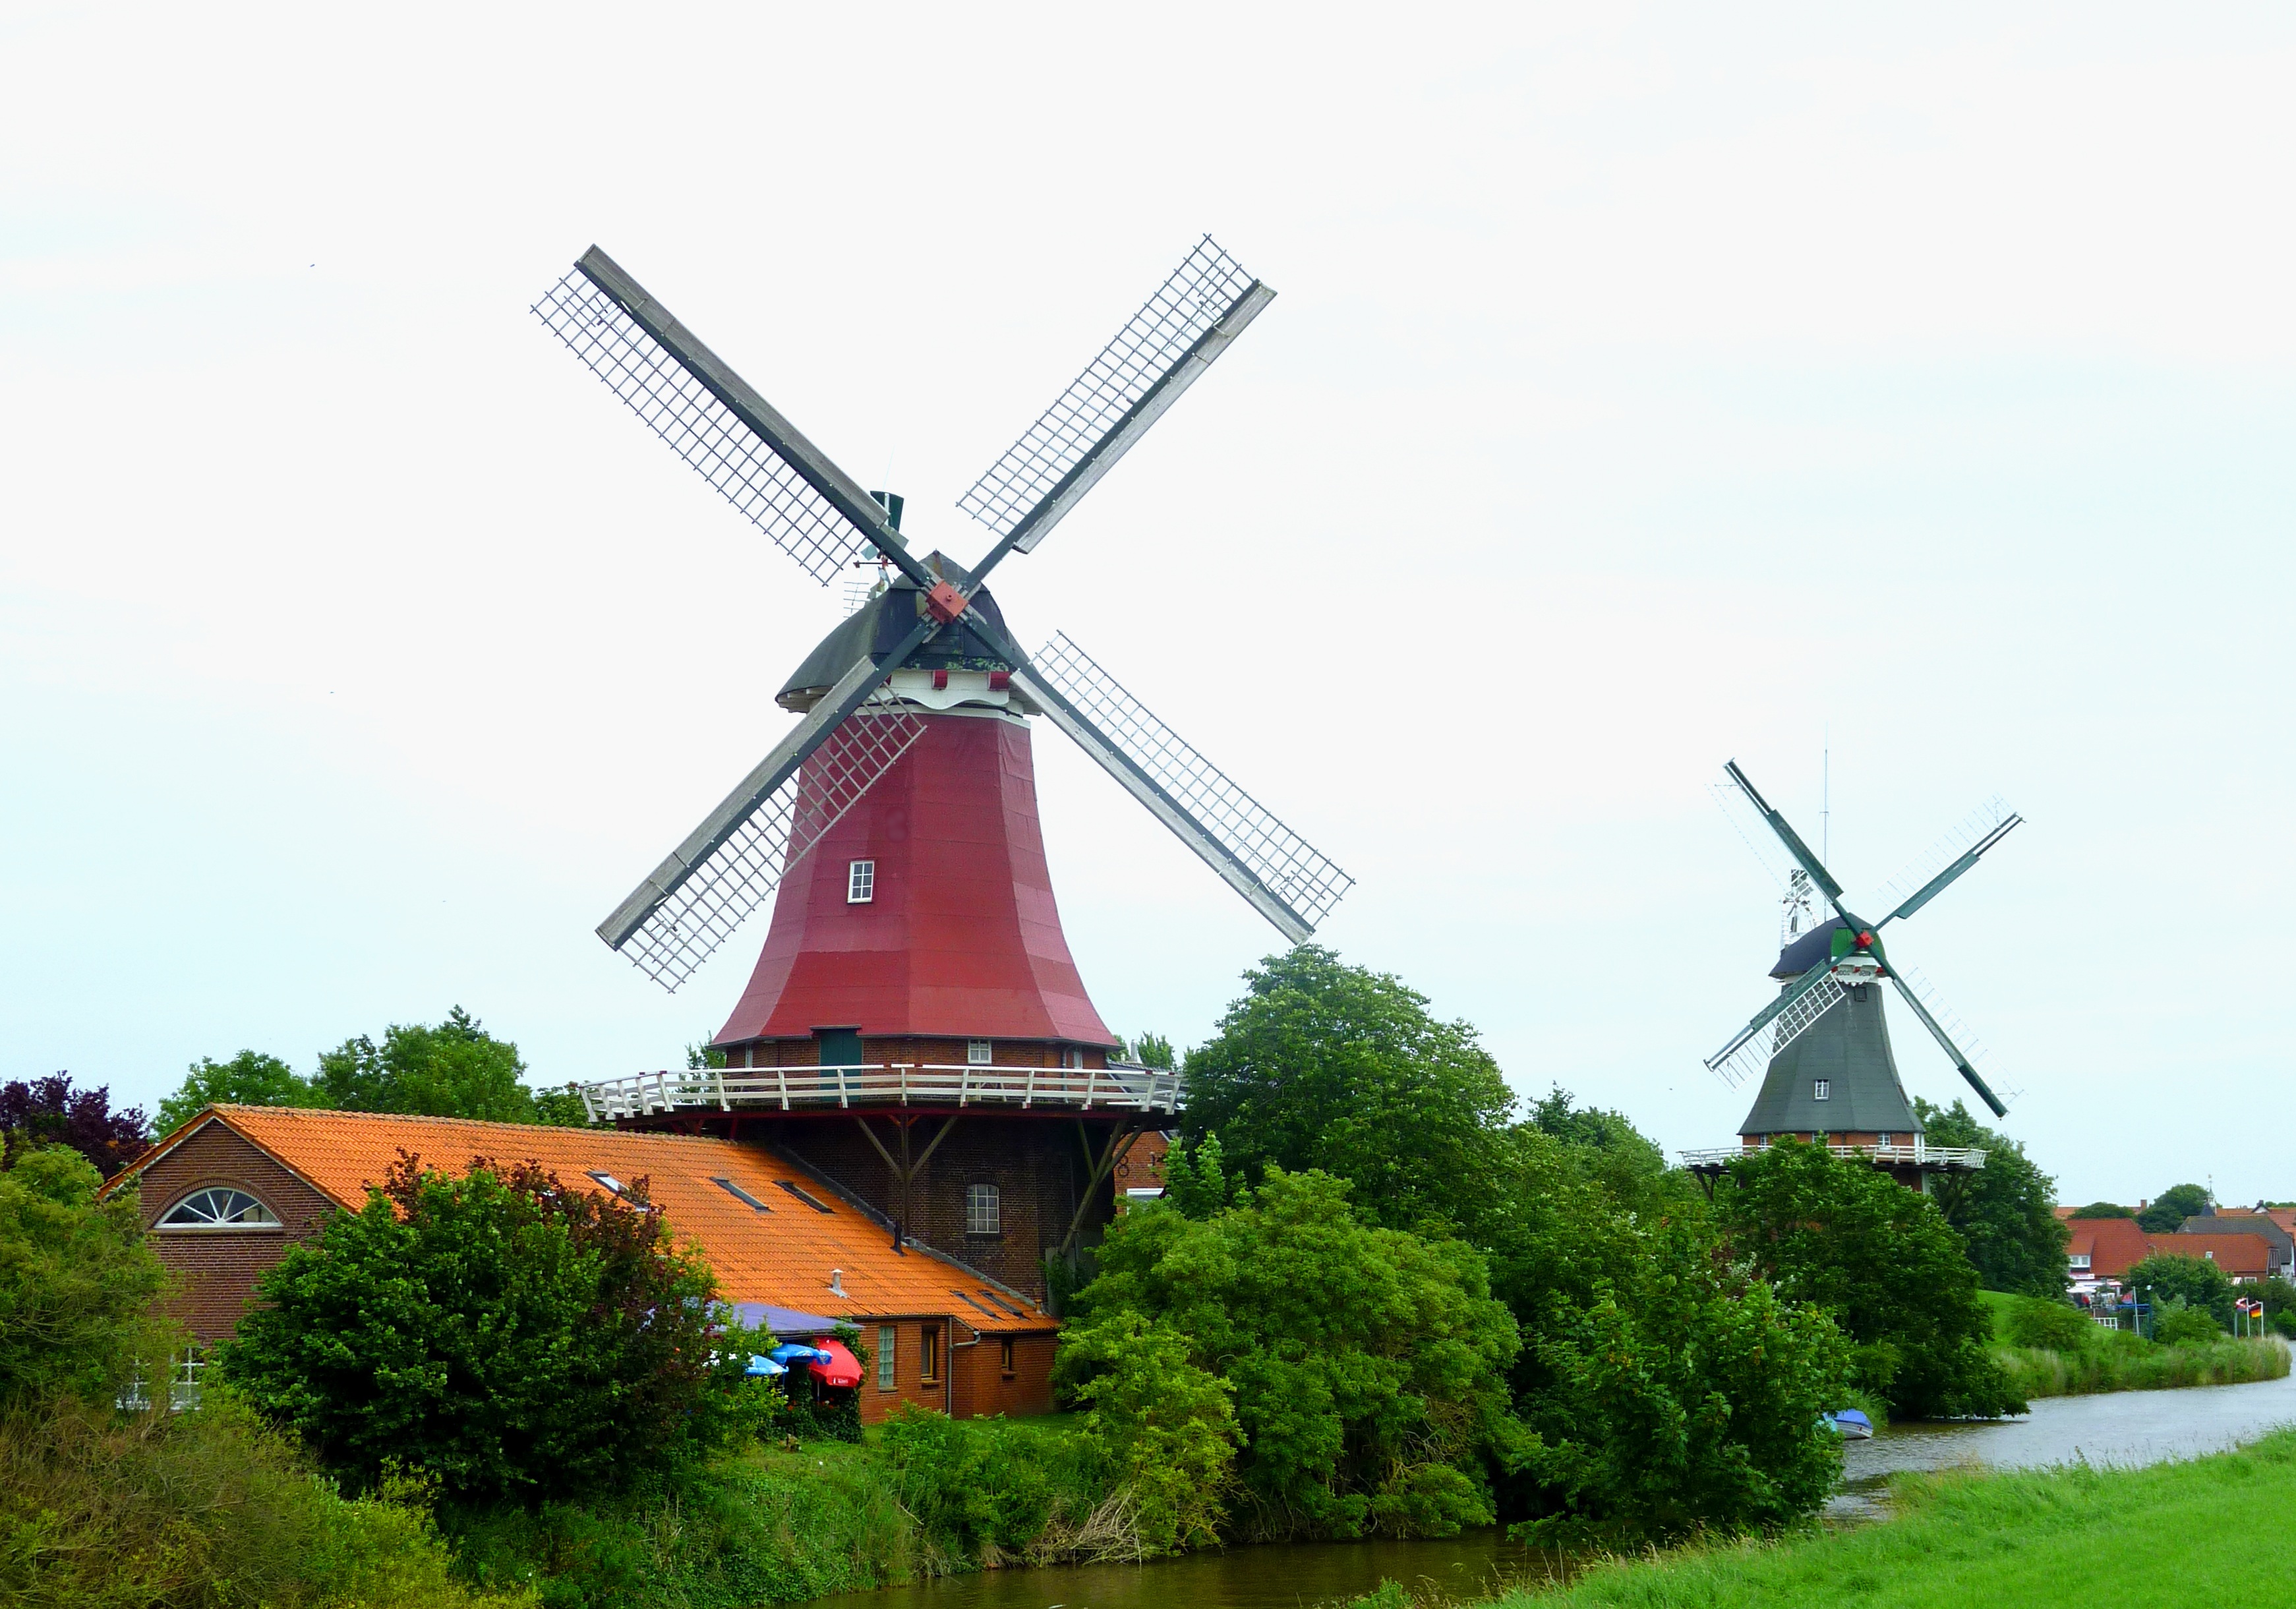
coast, windmill, wind, building, mill, germany, windmills, north sea